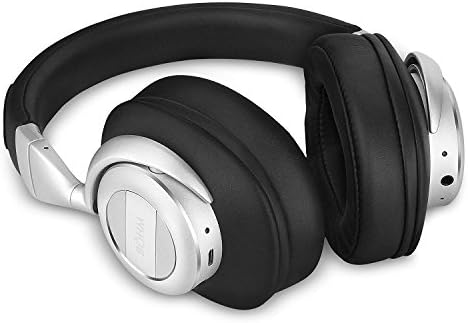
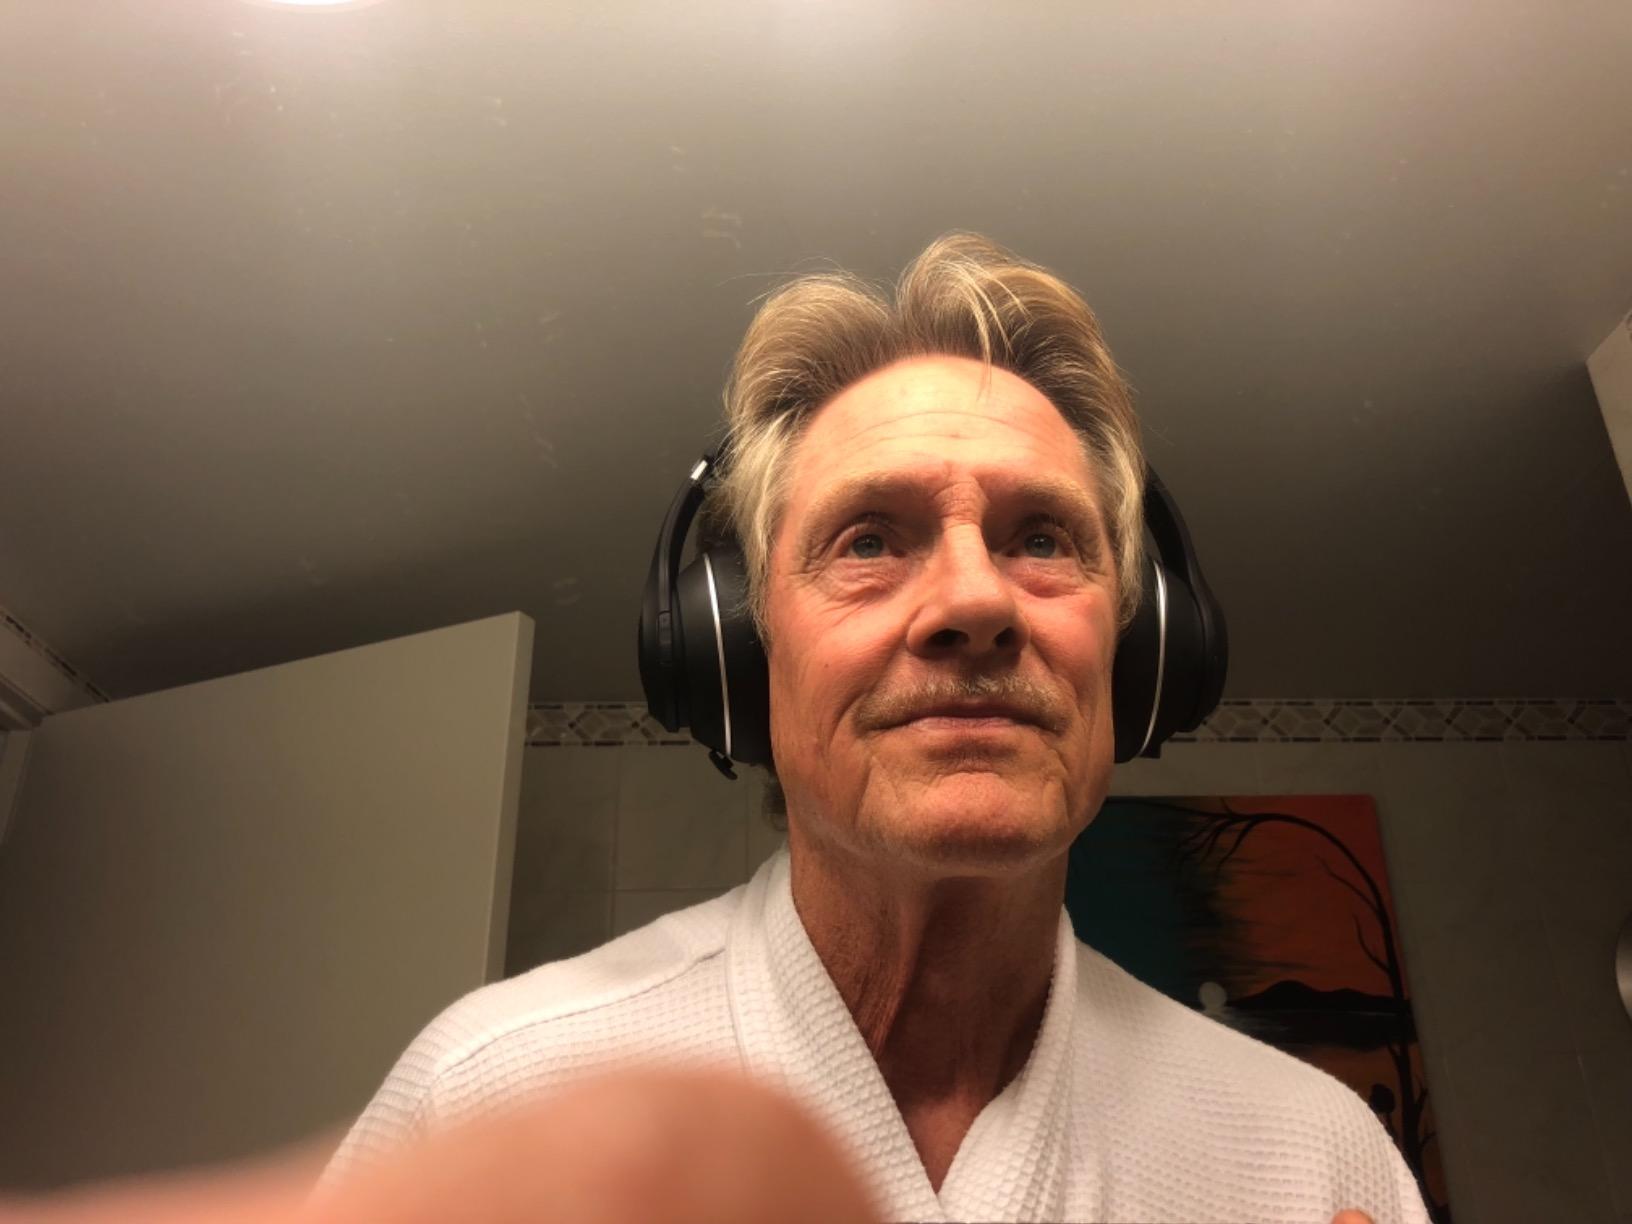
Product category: headphones
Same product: no